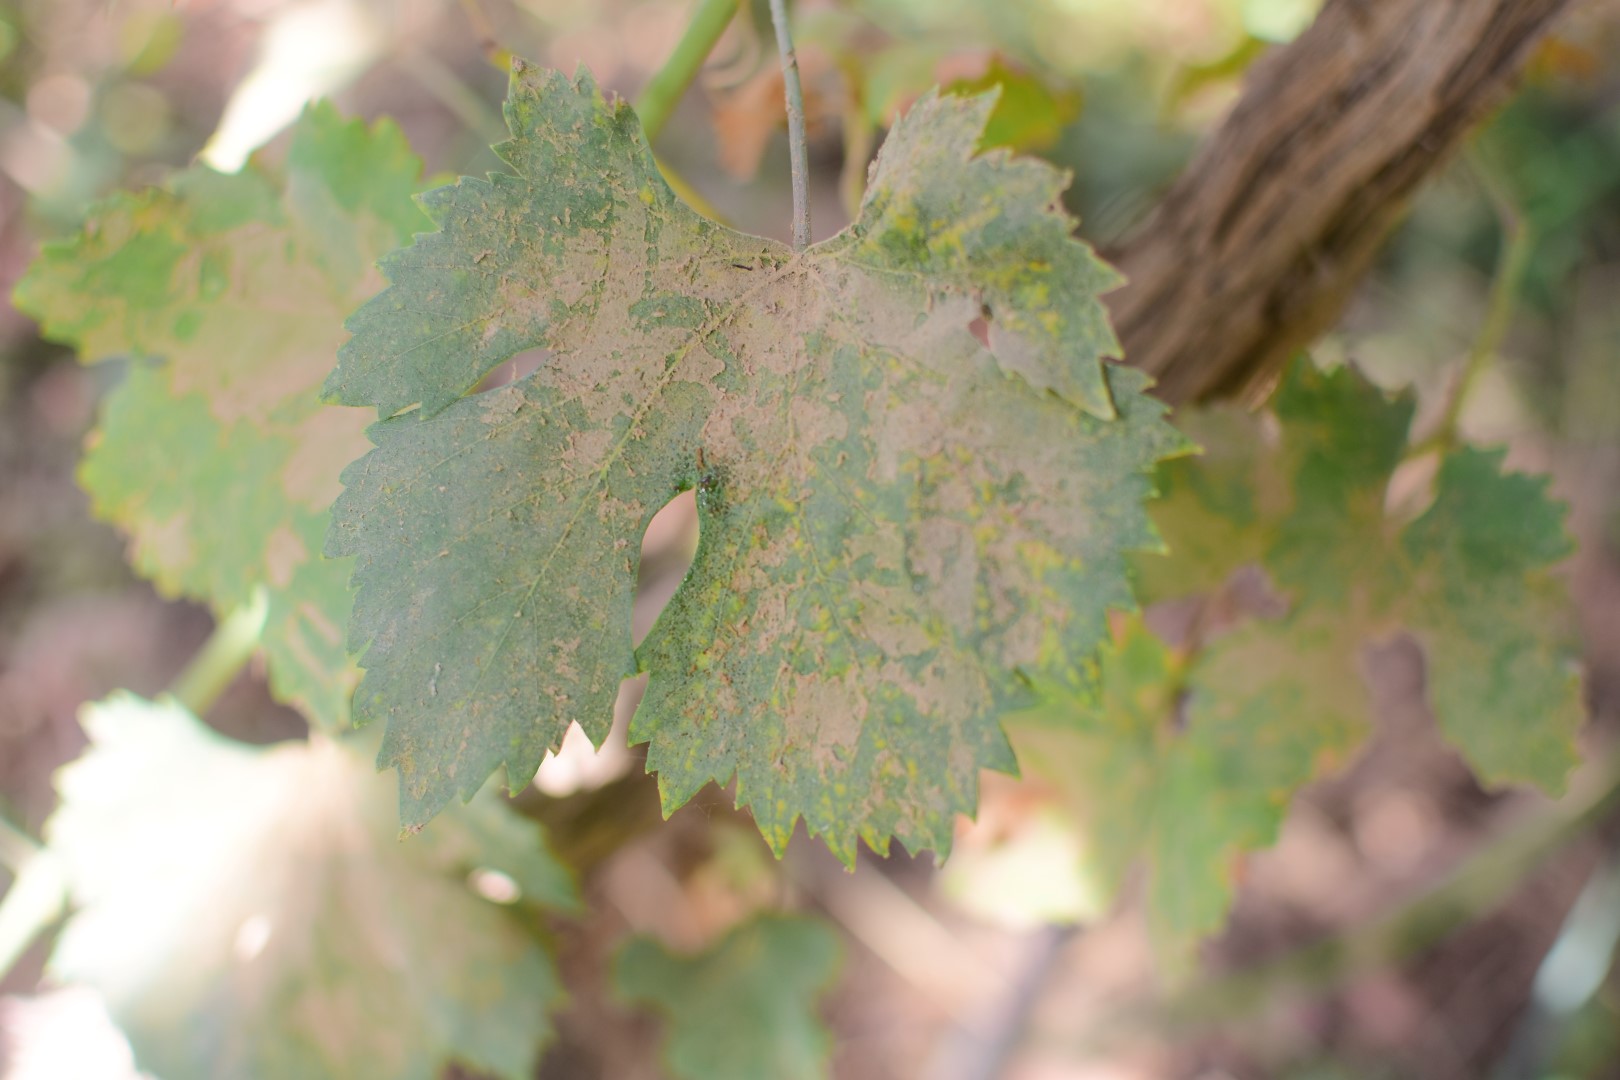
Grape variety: Deas Al-Annz